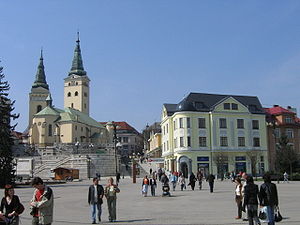
Byer i Slovakiet
Žilina
Dette er en liste over byer Slovakiet. I januar 2006 Slovakiet havde 138 byer.